Rezence (wireless charging standard)

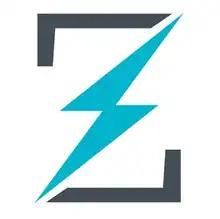
Official Rezence brandmark, the A4WP uses this mark of interoperability to show that various devices are compatible with Rezence systems.

Rezence (pronounced reh-zense) was an interface standard developed by the WiPower (A4WP) for wireless electrical power transfer based on the principles of magnetic resonance. The Rezence system consisted of a single power transmitter unit (PTU) and one or more power receiver units (PRUs). The interface standard supported power transfer up to 50 watts, at distances up to 5 centimeters. The power transmission frequency is 6.78 MHz, and up to eight devices could be powered from a single PTU depending on transmitter and receiver geometry and power levels. A Bluetooth Low Energy link was defined in the A4WP system intended for control of power levels, identification of valid loads and protection of non-compliant devices.